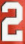
Number: 2